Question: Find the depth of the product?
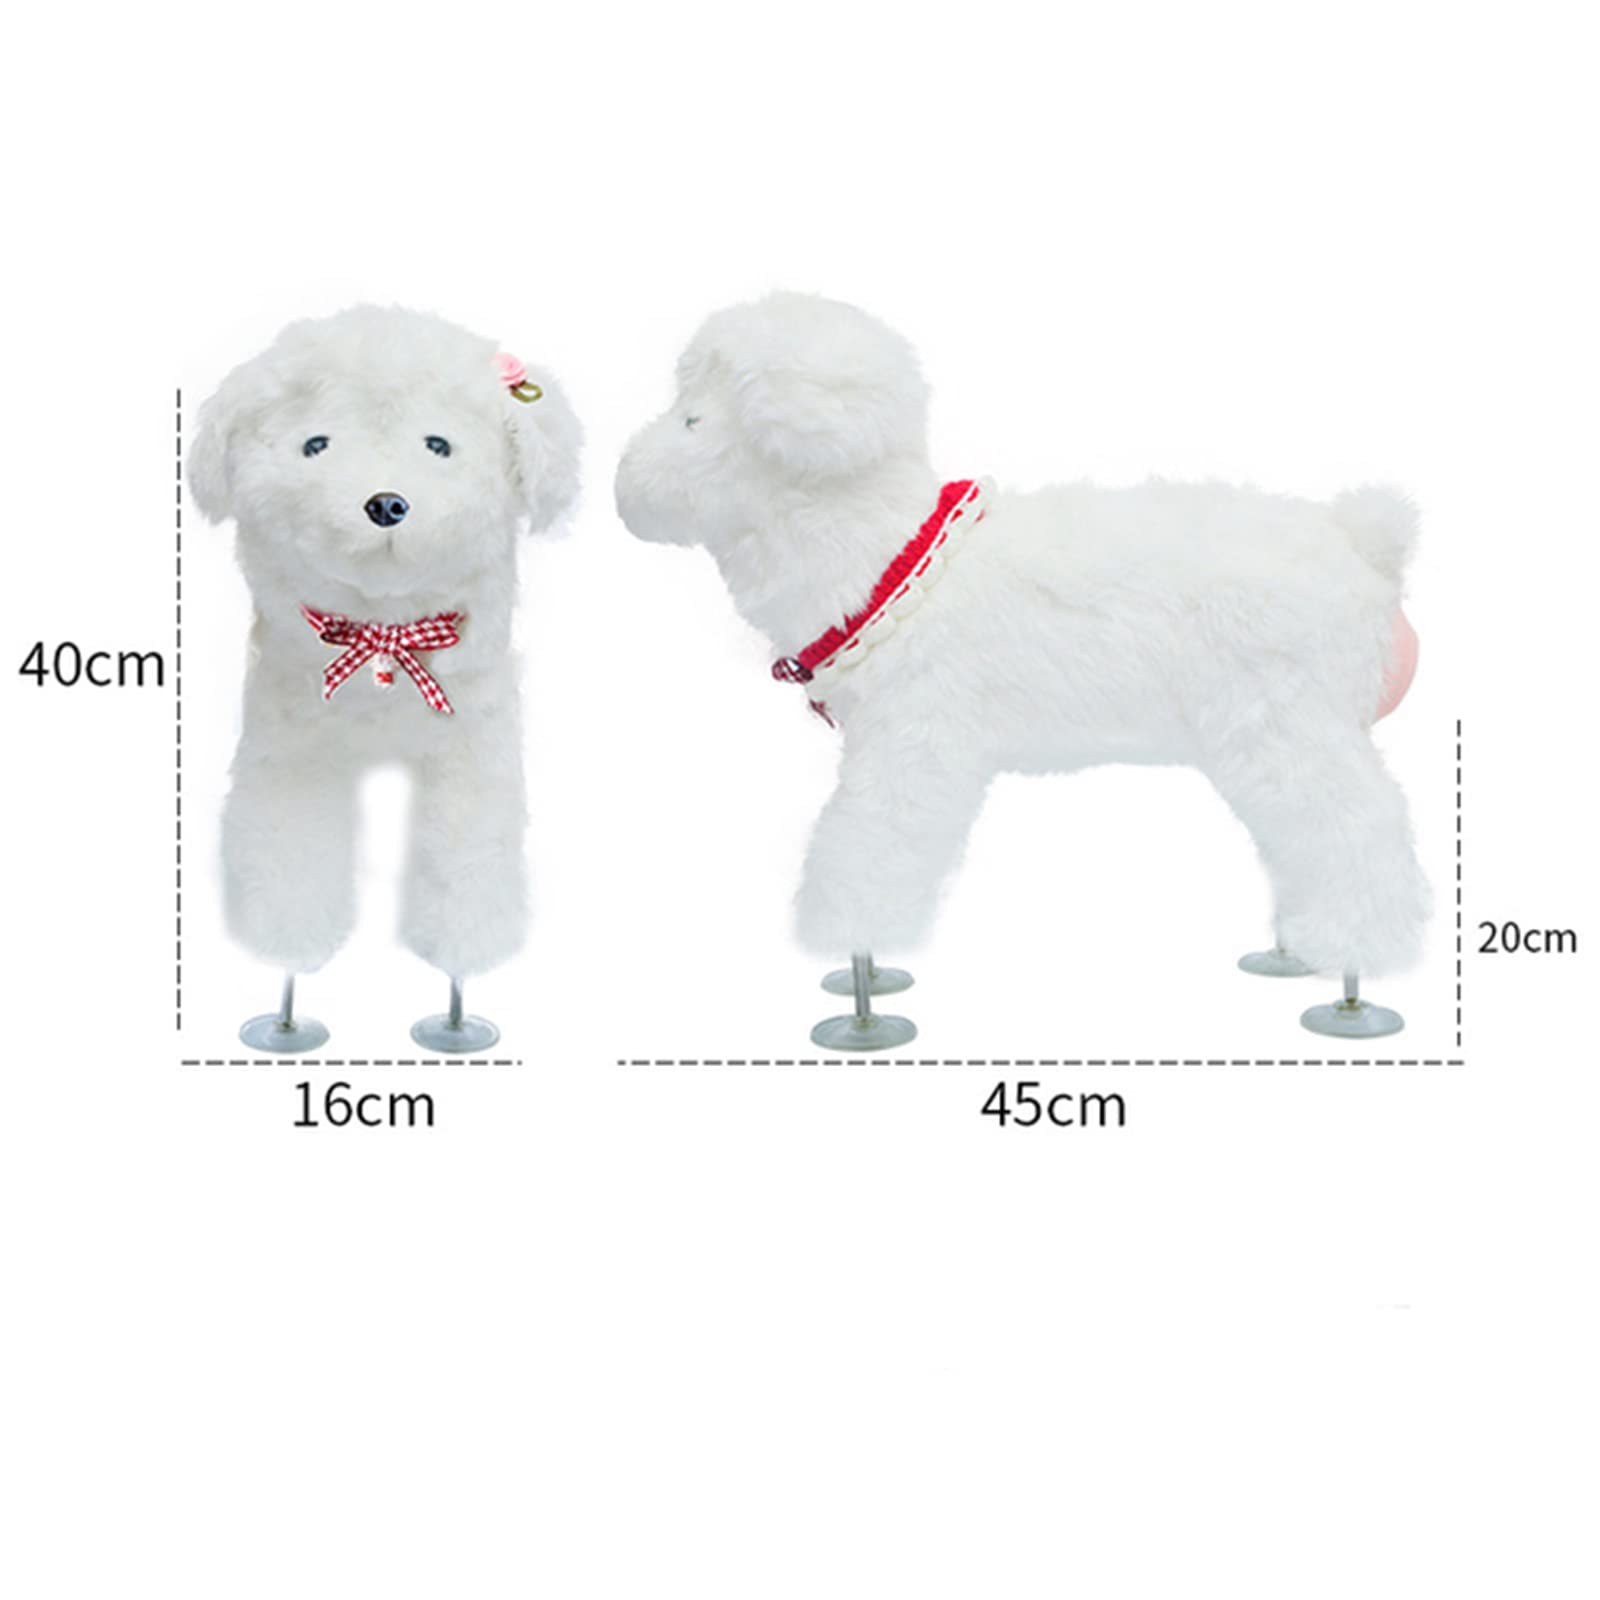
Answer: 45.0 centimetre